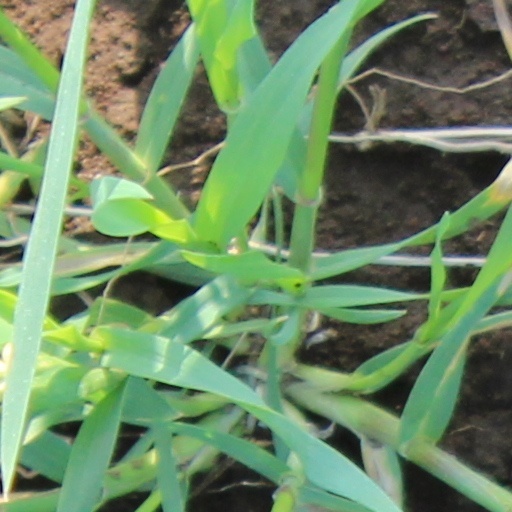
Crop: wheat